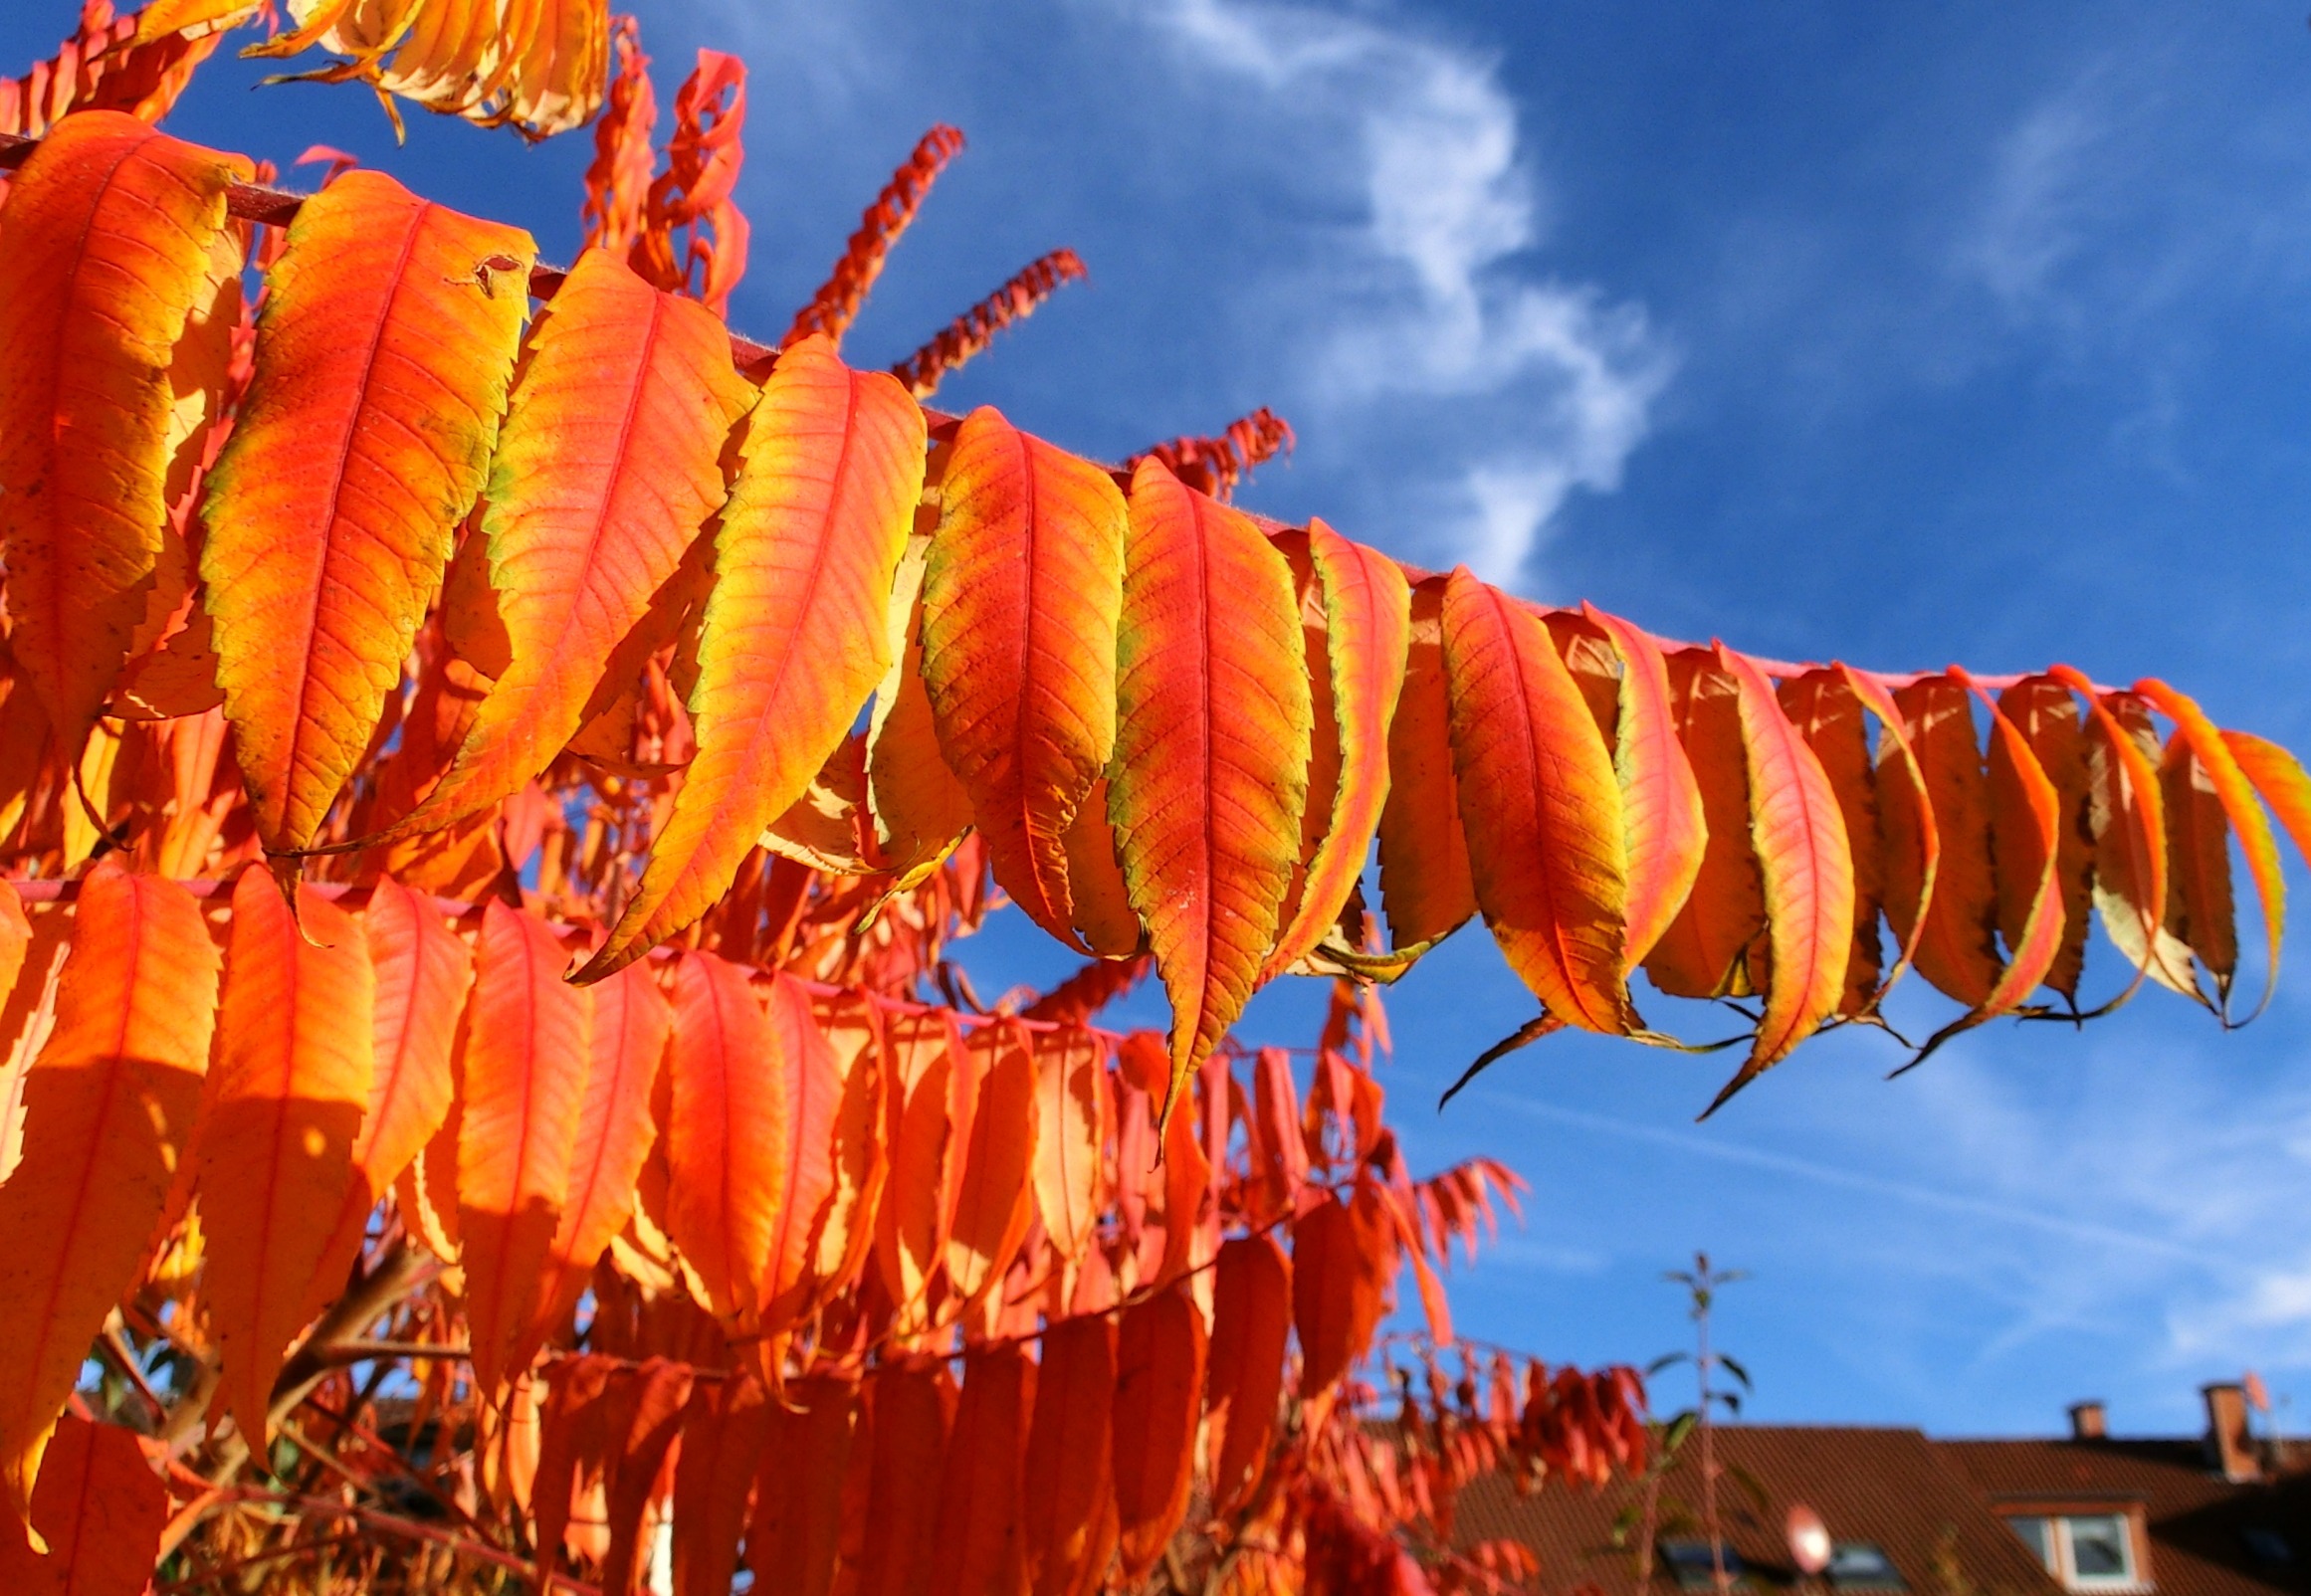
tree, flower, orange, red, color, autumn, colorful, yellow, coloring, leaves, festival, deciduous, fall color, rhus, rhus typhina, herbstlaug